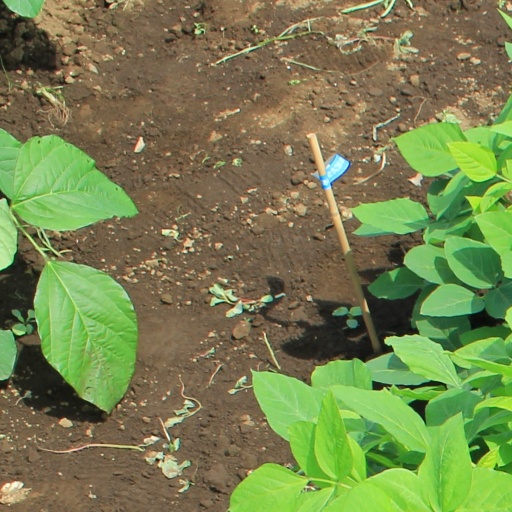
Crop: soybean